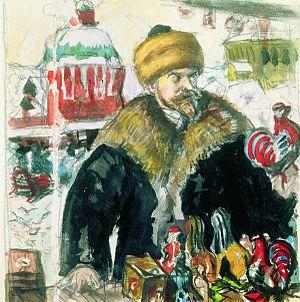
Autoportrait est un tableau du peintre russe Boris Koustodiev réalisé en 1912. Il fait partie des collections de la galerie des autoportraits exposés dans le corridor de Vasari et liée au musée des Offices de Florence en Italie.